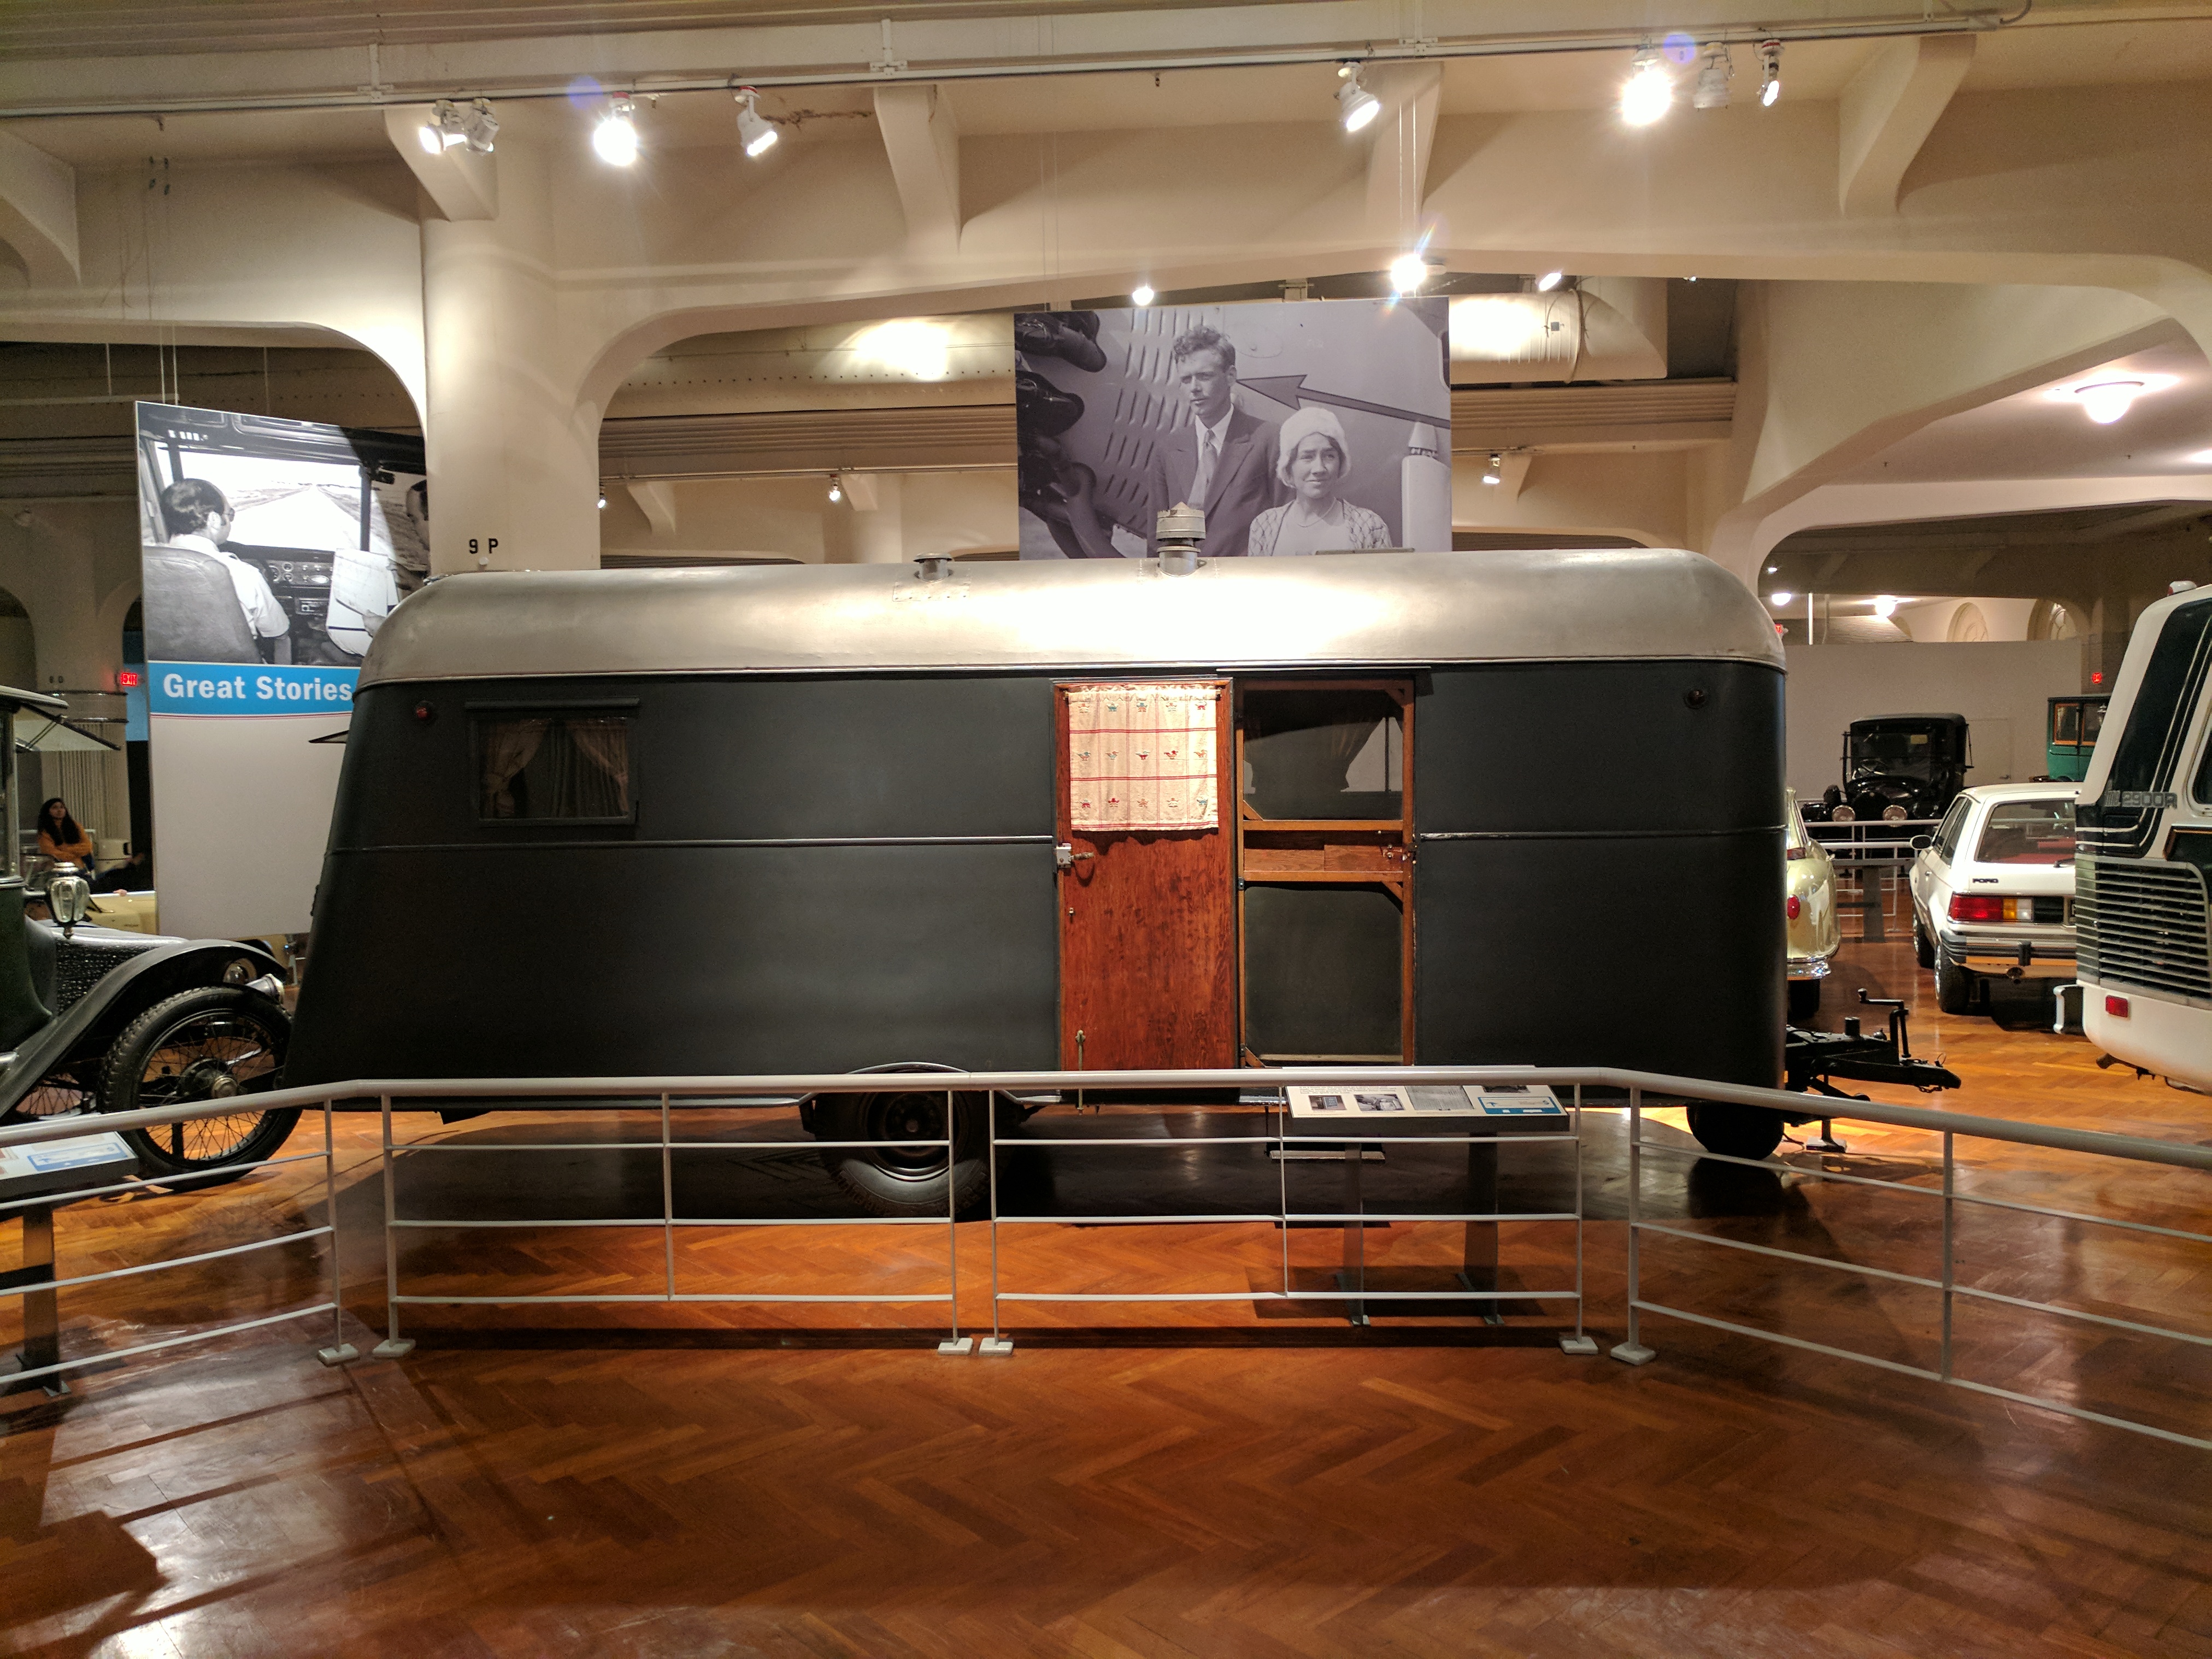
ford, museum, car, cars, auto, automobile, automobiles, machine, machines, truck, trucks, tractor, tractors, floor, room, furniture, interior design, lighting, flooring, hardwood, building, wood, ceiling, metal, vehicle, table, home, cabinetry, house, glass, countertop